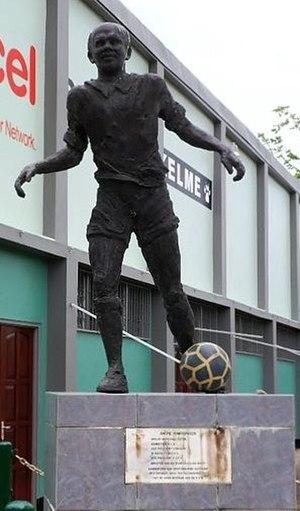
Rudi André Kamperveen, né le 24 septembre 1924 à Paramaribo et mort le 8 décembre 1982, est un footballeur, dirigeant de football, homme politique et homme d'affaires surinamien.